Rego Park

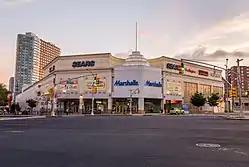
Rego Center Phase I (August 2016)

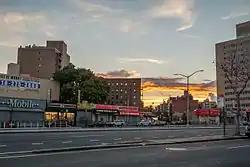
Local shops and national chains along Queens Blvd (August 2016)

Rego Park is home to some of Queens' most popular shopping destinations, including the , 4-floor Rego Center. Phase I has several large retailers as well as a multilevel parking garage developed by Vornado Realty Trust. Phase II opened in 2010 with of retail space on 62nd Drive across from Rego Park Center, with more stores being built. It contained a small format IKEA, which opened in 2021 as the first of its type in the U.S. but closed in December 2022.